Human Driftwood

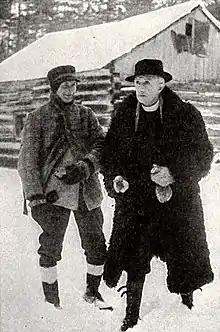
Still with Alec B. Francis (right)

Human Driftwood is a 1916 American silent drama film directed by Émile Chautard and starring Robert Warwick. It was produced by the Shubert Organization and released through World Film Company.